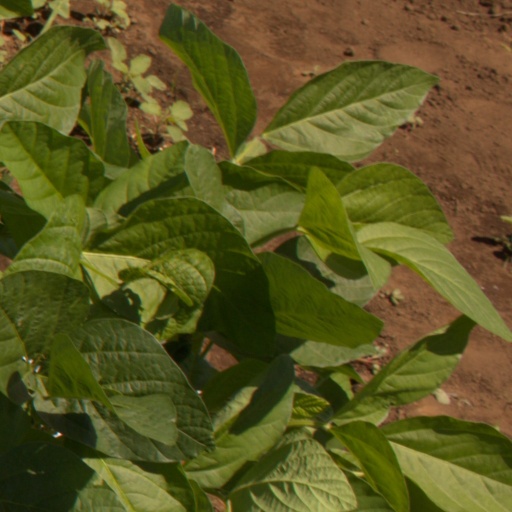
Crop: soybean